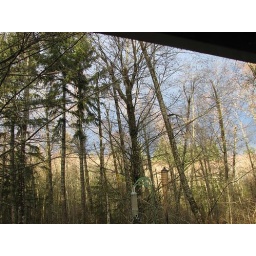
thought the dark sky with sun shining in the trees was pretty.